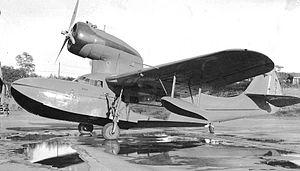
Le Fairchild 91 — aussi désigné A-942 — était un hydravion de ligne monomoteur pouvant embarquer huit passagers, conçu aux États-Unis au milieu des années 1930.